Dutch Type Library

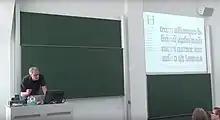
DTL founder Frank E. Blokland speaking in 2014

Dutch Type Library is a digital font foundry based in 's-Hertogenbosch, Netherlands, established in 1990 by . DTL designs digital fonts and develops font software. Alongside original designs such as the Documenta and Caspari families, DTL has published work inspired by the work of Dutch type designers of the past, including revivals of the work of Hendrik van den Keere, Christoffel van Dijck, Joan Michaël Fleischman, Jacques François Rosart and Jan van Krimpen. Blokland received a doctorate on the spacing and proportions of early metal type from Leiden University in 2016.